Ford Taunus P2

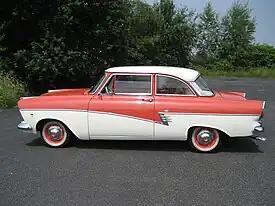
Side view

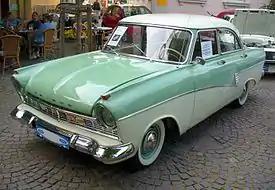
Front 3/4 view

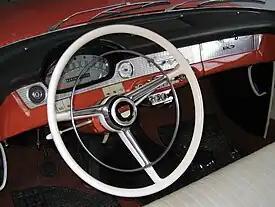
Dash on the deluxe

The early sketches for Ford's new middle class saloon date from early in 1955. Originally it was intended that the car be powered by the 1498 cc ohv engine installed in the Taunus 15M which went on sale in the same year. The design for the body quickly grew too large and heavy for the 1498 cc unit, however, and so the company developed a bored out 1698 cc version of the engine, now producing .